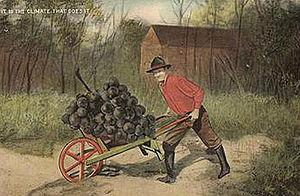
Canada Vendange inespérée
Le vignoble du Québec est une région viticole du Canada située dans les régions des Cantons de l'Est, de la Montérégie, de la Capitale-Nationale, des Basses Laurentides, de Lanaudière et du Centre-du-Québec. L'on trouve même quelques vignobles et dans le Bas-Saint-Laurent.
La culture de la vigne en hautain est une méthode culturale connue depuis l'Antiquité. Cette façon de faire fut particulièrement utilisée par les Grecs, les Scythes et les Romains.
La viticulture au Canada connaît un essor sans précédent, en particulier en Ontario et en Colombie-Britannique. Elle est basée sur l'utilisation conjointe de cépages nobles de Vitis vinifera et d'hybrides plus résistants aux conditions hivernales. Son produit le plus réputé au niveau international est le vin de glace.